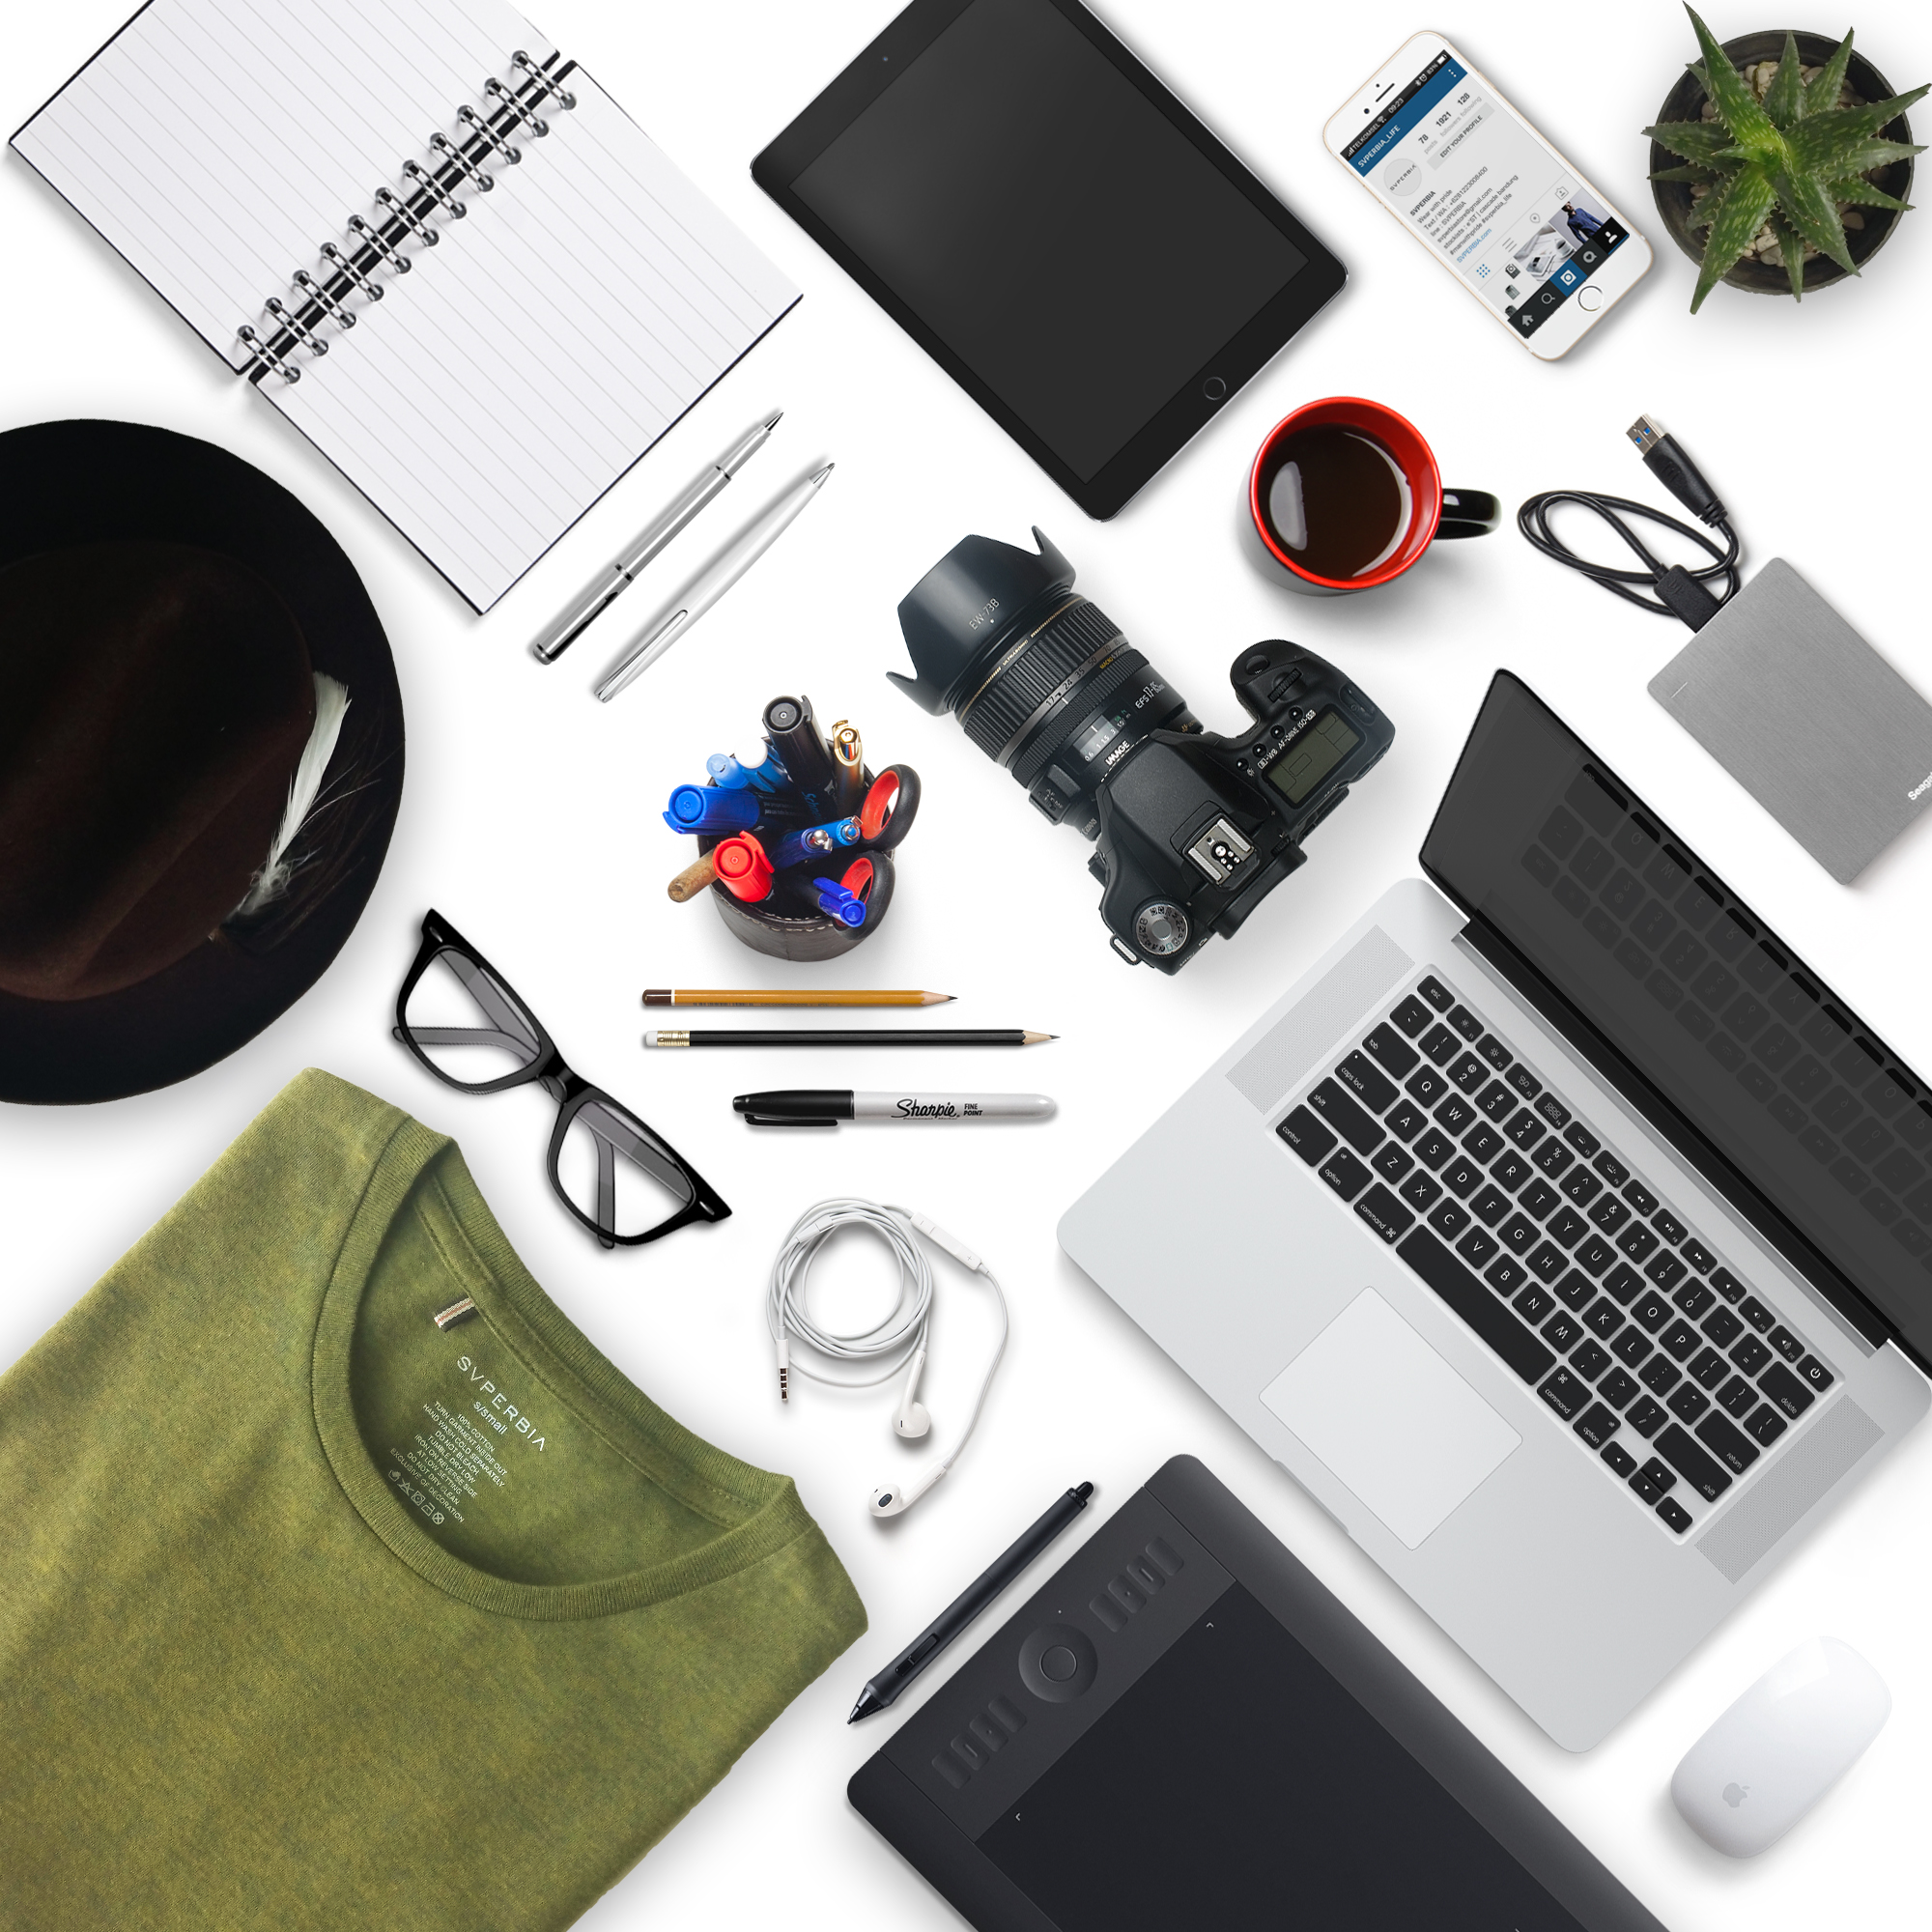
iphone, macbook, mobile, camera, things, workspace, business, lifestyle, brand, product, flatlay, objects, macbook pro, accessories, multimedia, mockup, miscellaneous, optical instrument